Larch Hill

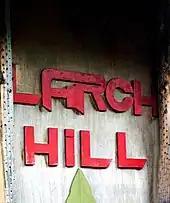
Welcome sign at Larch Hill

In 1937 Professor J.B. Whelehan, the then Chief Scout, together with the National Executive Board, of CBSI (later Scouting Ireland (CSI)), decided to purchase a campsite. Many venues were suggested, but eventually two options remained. One was Santry Demesne, part of which is now the Morton Stadium for athletics, near Dublin Airport, and the other was Larch Hill. The decision fell to the casting vote of Prof. Whelehan, whose "foresight saw that the Santry location would become part of the city much quicker than South-side counterpart". The funding for the purchase of Larch Hill came from the 3,000 pounds profit the association made from non-Scout fares on the 1934 pilgrimage to Rome, and a 500-pound donation from the Knights of Saint Columbanus.